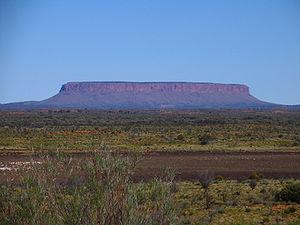
Le Mont Conner, Territoire du Nord, Australie
Le mont Conner, est une montagne culminant à 859 m d'altitude et 300 m au-dessus du niveau du sol au sud-est du lac Amédée, dans le Sud-Ouest du Territoire du Nord, en Australie, à 88 km au sud-est d'Uluru.